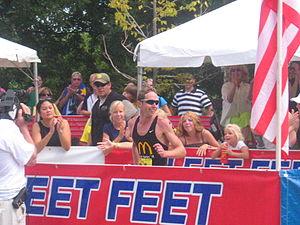
Hamish Clive Carter est un triathlète néo-zélandais, champion olympique en 2004.